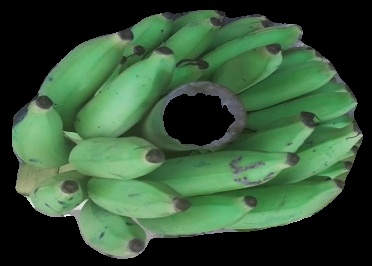
Variety: elakki-bale
Grade: grade2